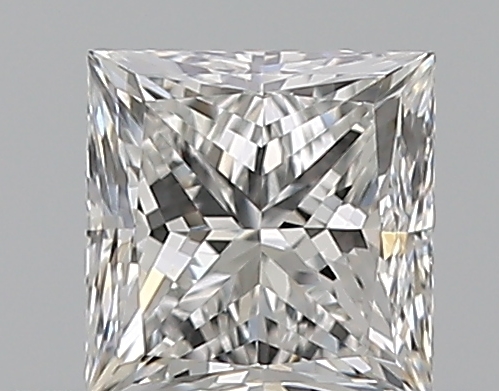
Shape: princess
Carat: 0.5
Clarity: VVS2
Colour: F
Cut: VG
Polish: EX
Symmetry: GD
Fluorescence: N
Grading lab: GIA
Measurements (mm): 4.32 x 4.16 x 3.13